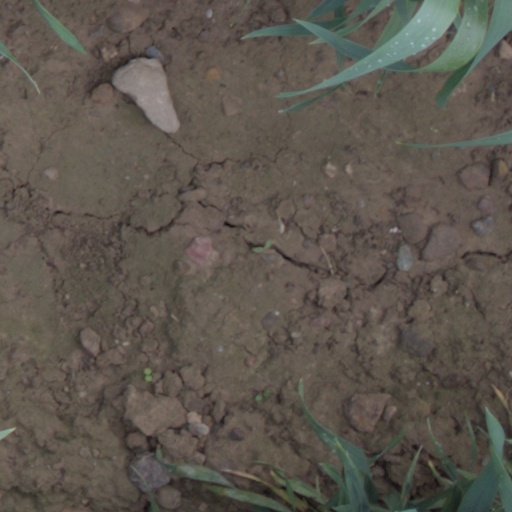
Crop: wheat